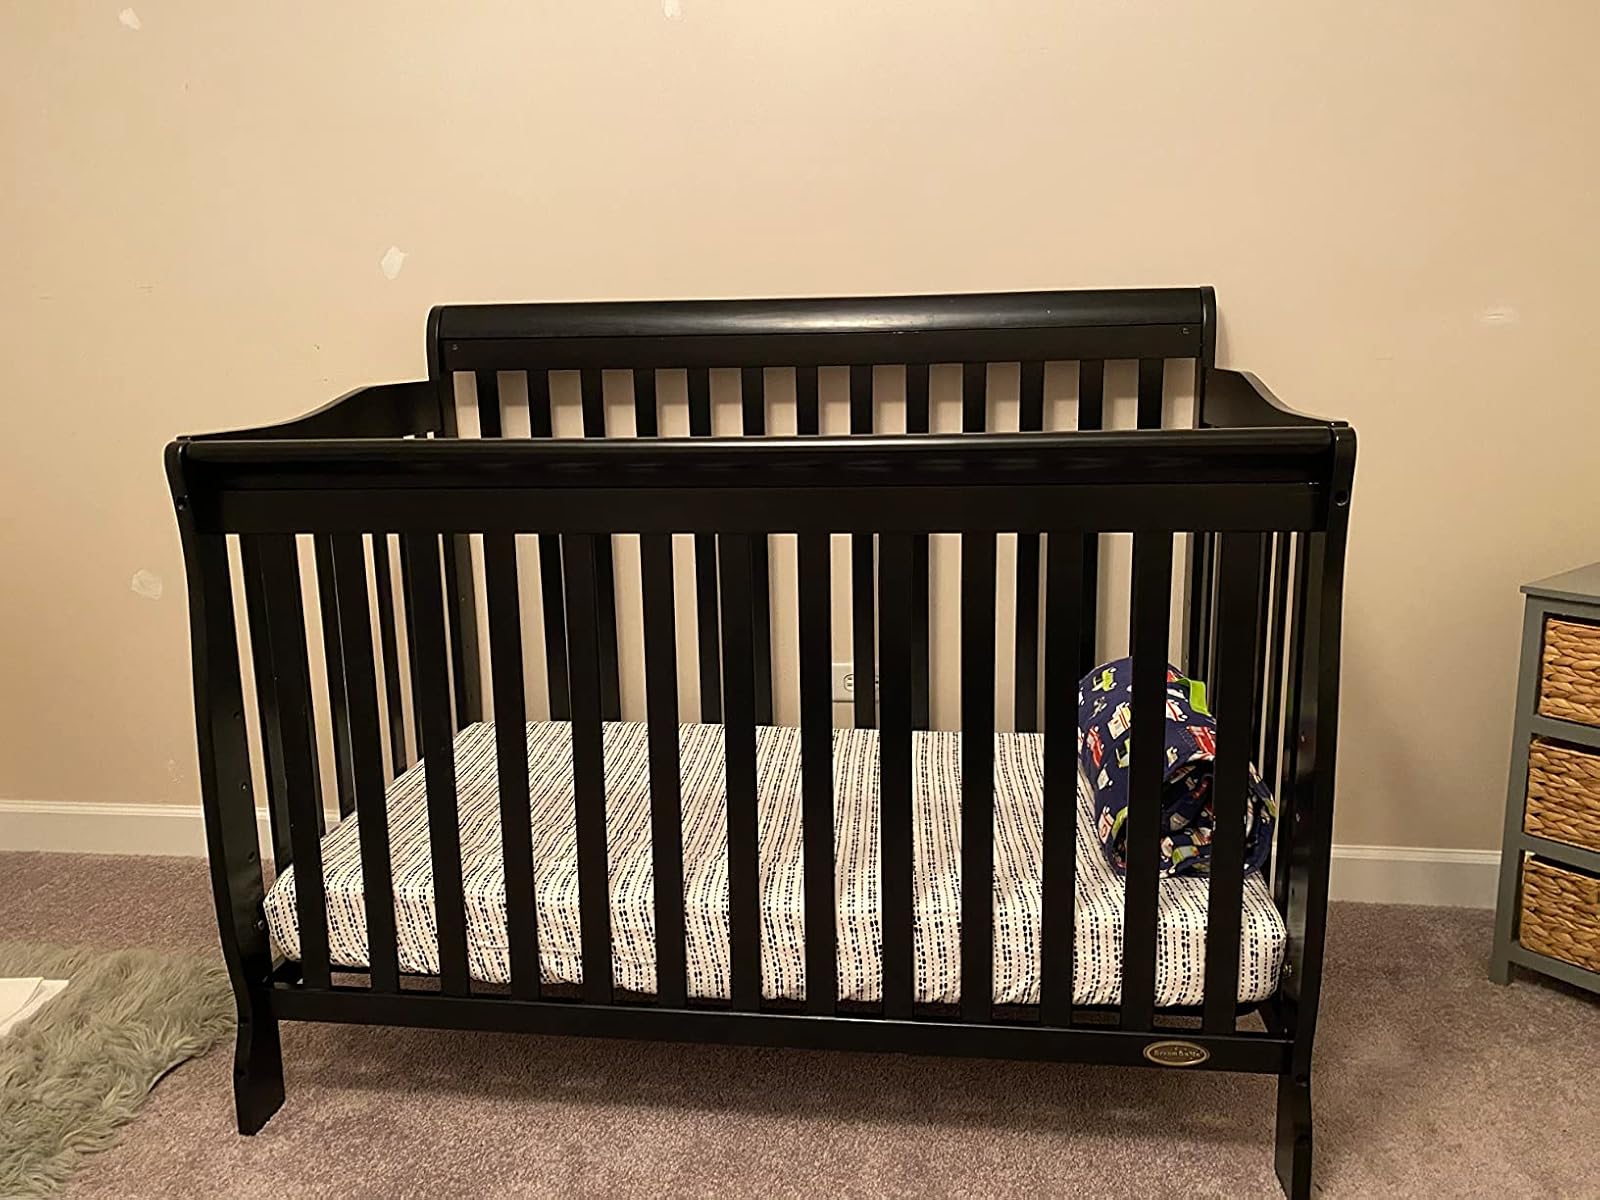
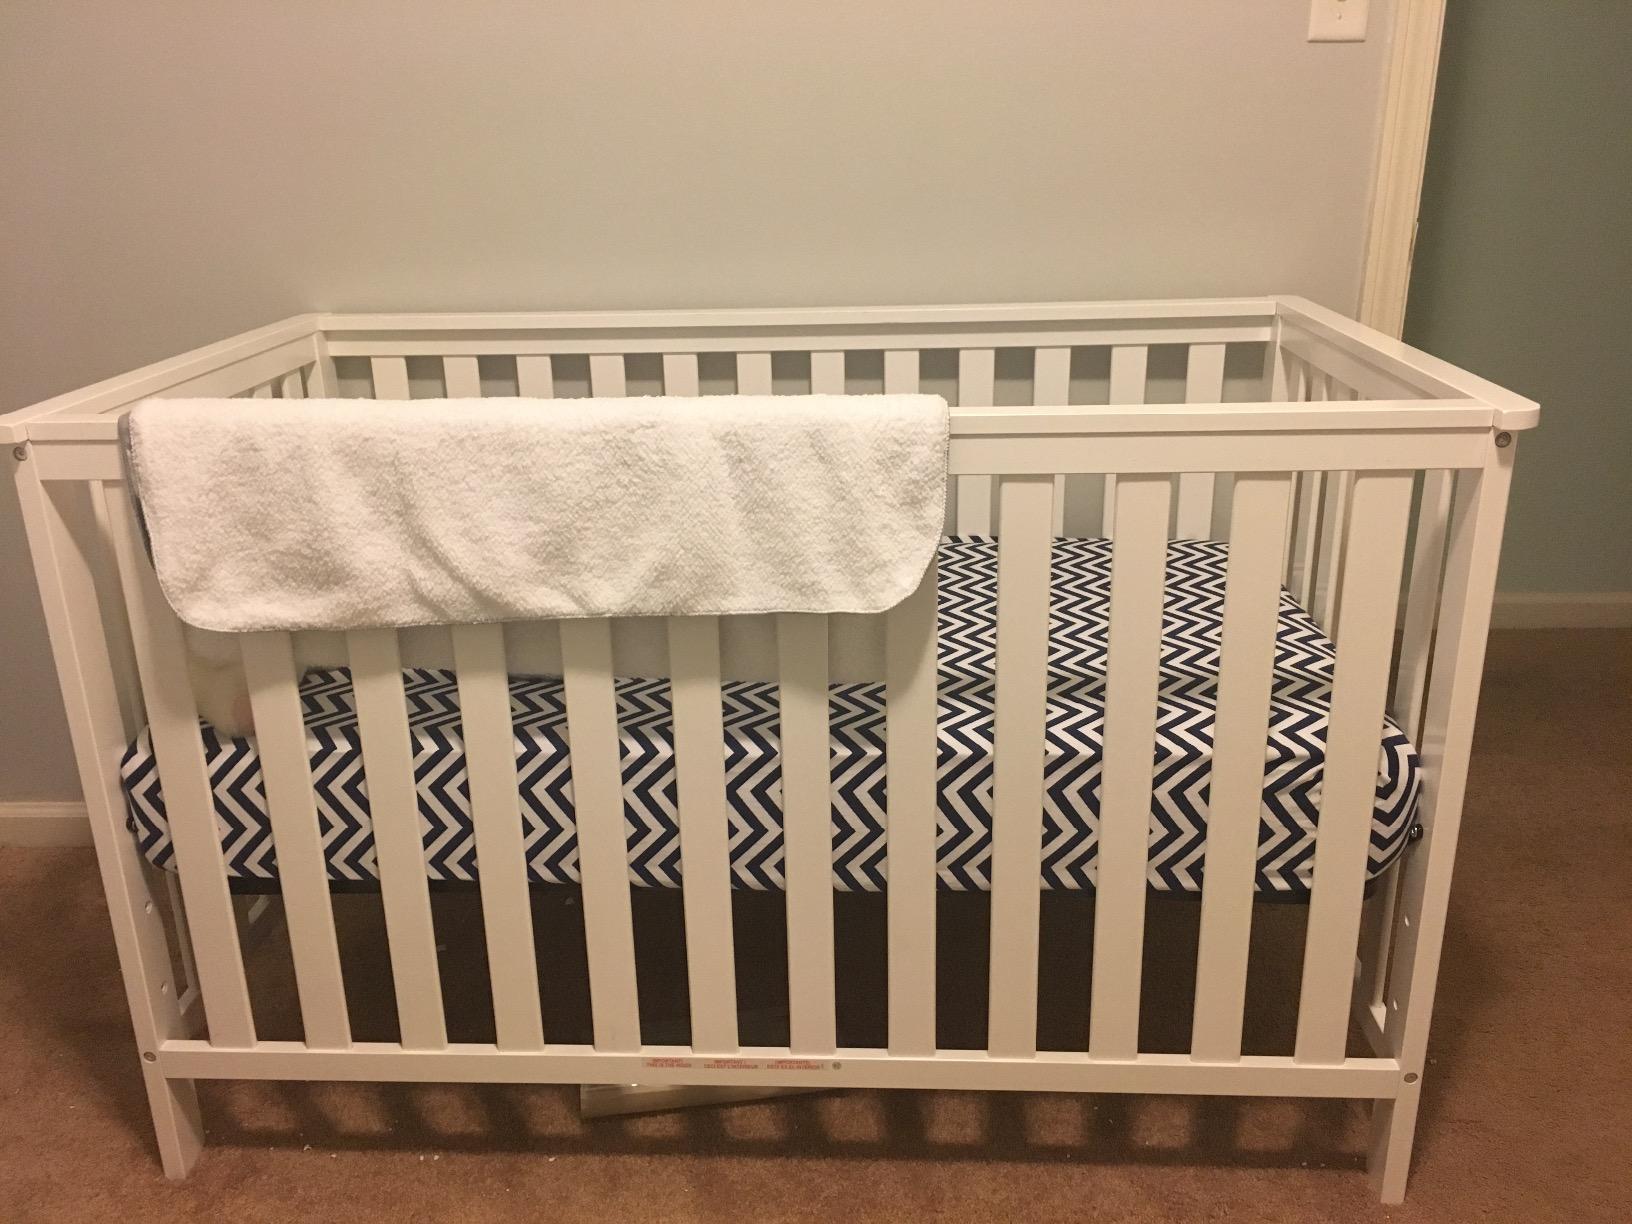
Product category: products_crib
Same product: no